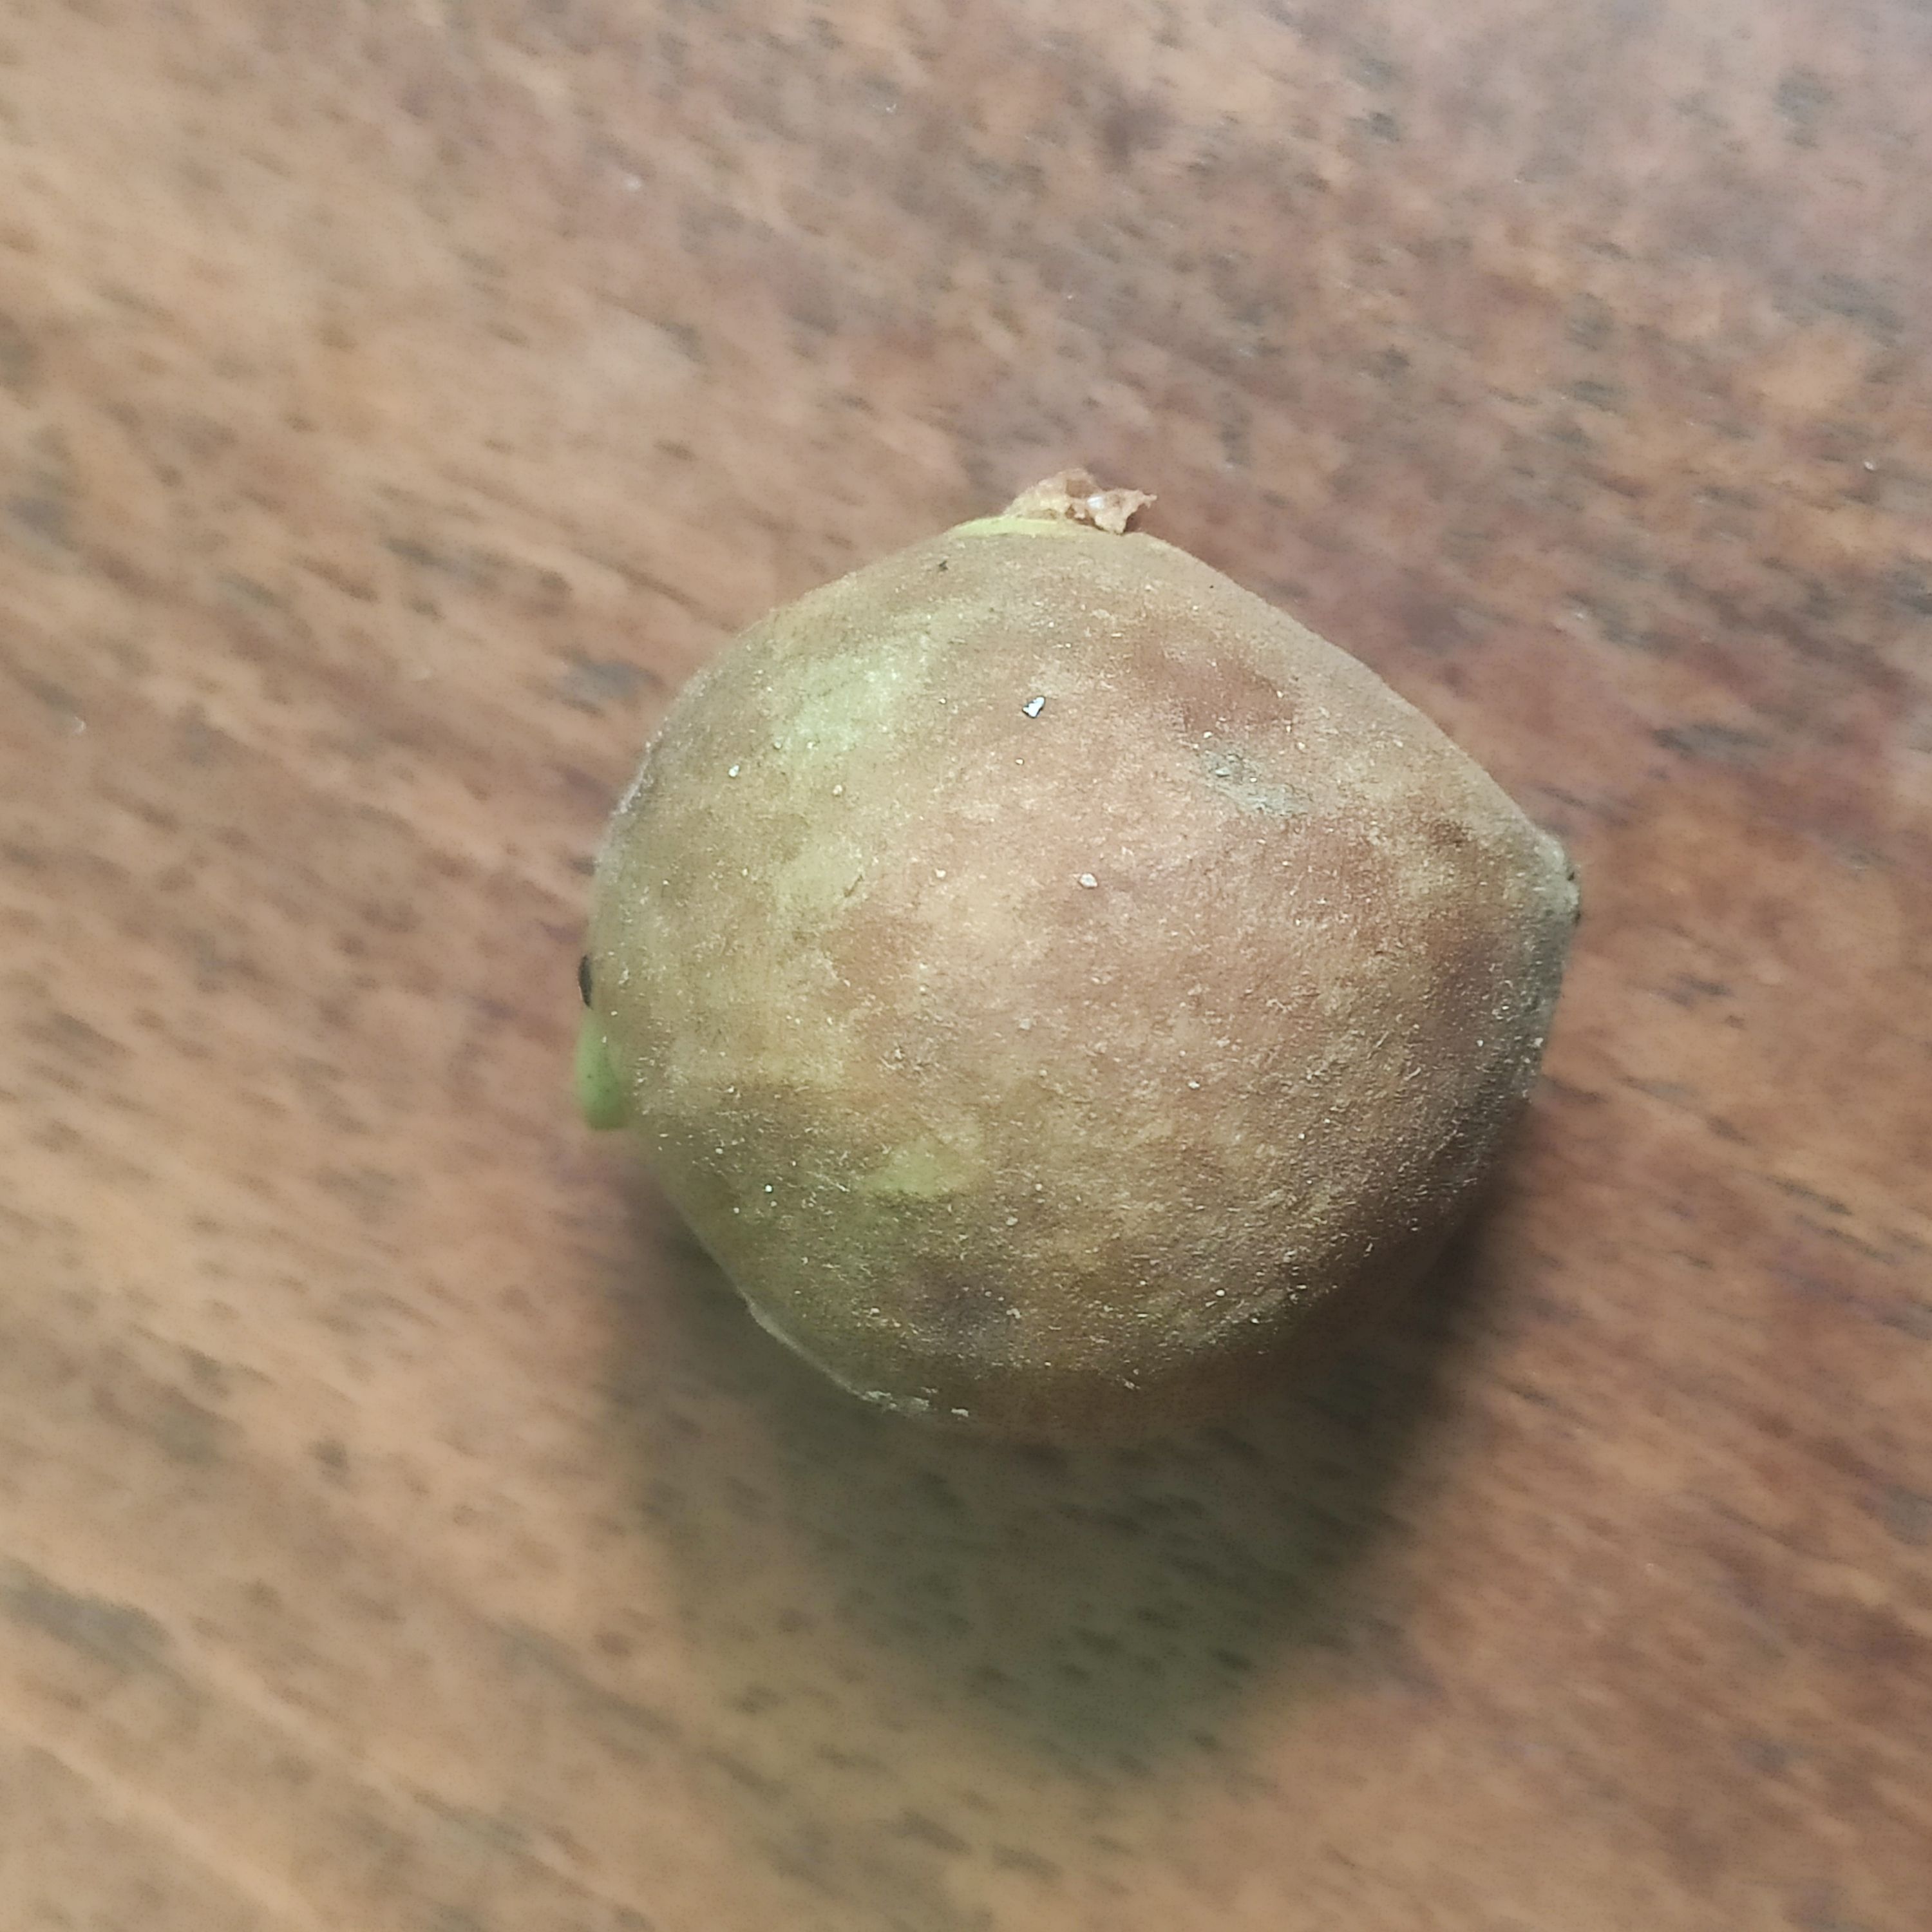
Fruit: burmese-grape
Grade: 3rd-grade